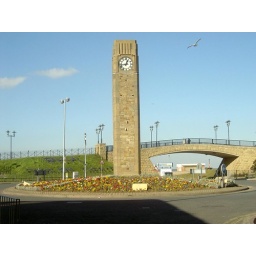
The clock tower seen from the opposite direction looking under the bridge towards the sea front